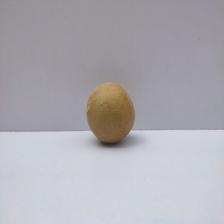
Size: Medium